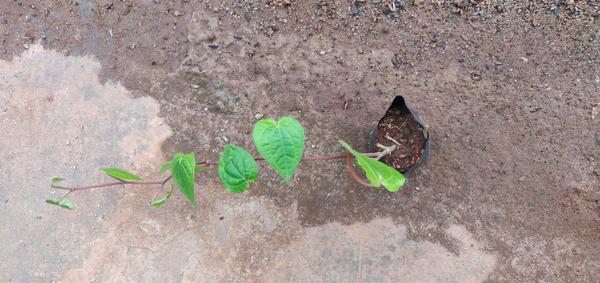
Plant: Betel